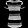
Label: T - shirt / top